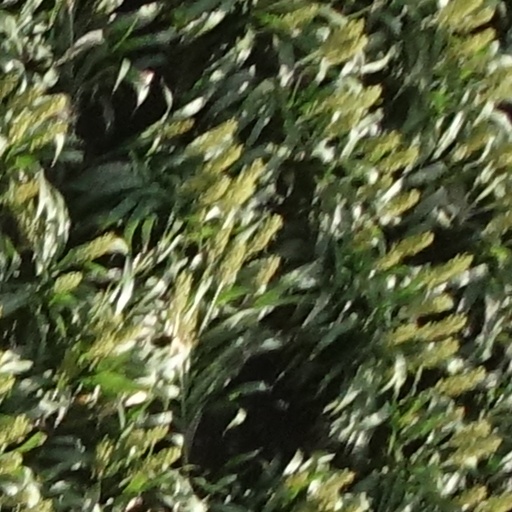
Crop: sorghum